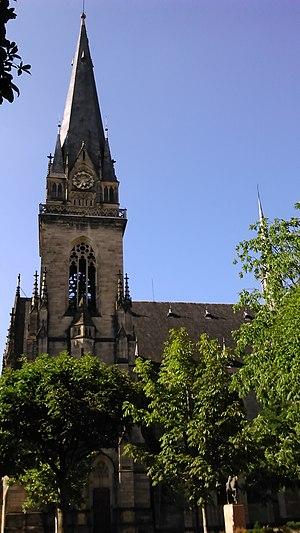
L'église Saint Maurice de Strasbourg.
L’église Saint-Maurice de Strasbourg se situe place Arnold, en bordure de l'avenue de la Forêt-Noire, dans la Neustadt.